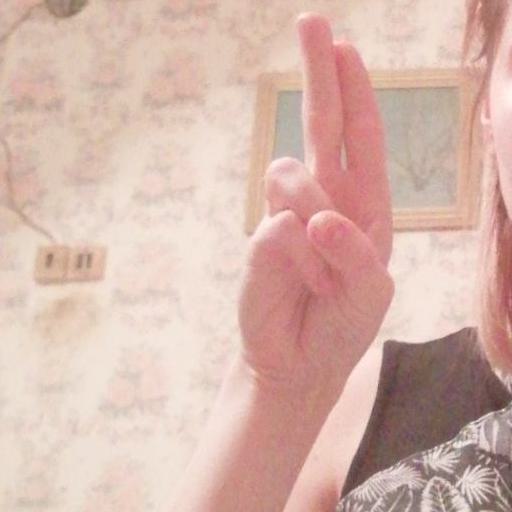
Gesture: two_up